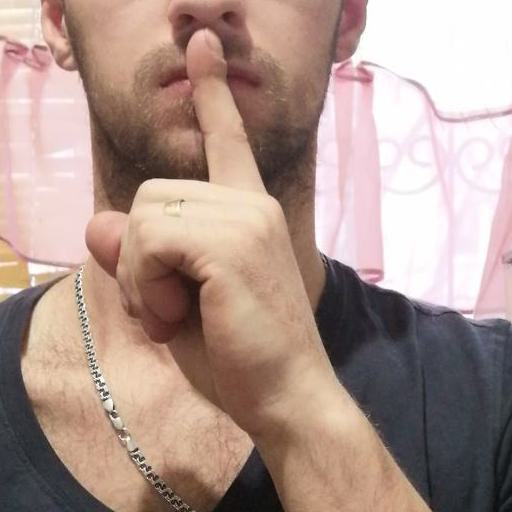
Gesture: mute